Iwane Station

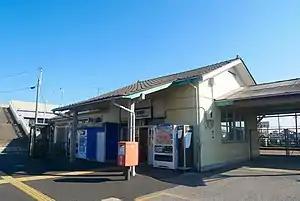
Iwane Station, 2020

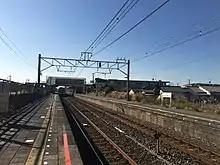
Station platforms, 2020

Iwane Station is served by the Uchibo Line, and is located 27.5 km from the starting point of the line at Soga Station.